Leandro Izaguirre

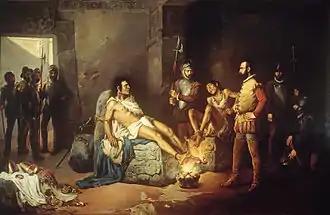
Izaguirre's "Torture of Cuauhtémoc" (1892)

For some years Izaguirre was a professor at the Academia, and had work commissioned in Europe (1904-6). He also worked as an illustrator for the magazine "Mundo ilustrado".